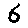
Label: 6